Hélène Leune

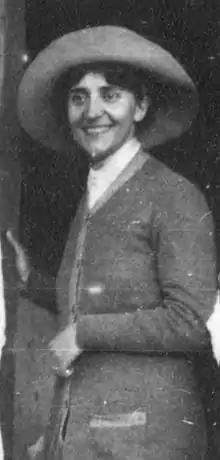
Hélène Vitivilia Leune in Filippiada, Epirus, Greece, December 1912, photograph from the archives of the Actia Nicopolis Foundation, Preveza.

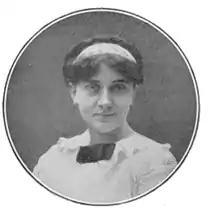
Hélène Vitivilia Leune, photograph from L'Illustration, August 1913

Hélène Vitivilia Leune (Constantinople – 18 May 1940, Vitry-le-François), also known by the pen name Lène Candilly, was a French writer of Greek origin, traveler, war correspondent, and decorated Red Cross nurse.